Me ty

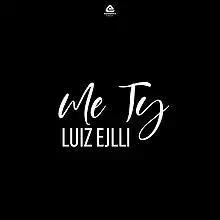
Rerelease cover

"Me ty" is a song by Albanian singer Luiz Ejlli. It is an Albanian-language love song dedicated to Albanian television presenter Kiara Tito. Written and produced by Elgit Doda, the song was originally released through Music Nation as a single for digital download and streaming on 14 February 2023. On 10 March, it was rereleased by Acromax Media GmbH.